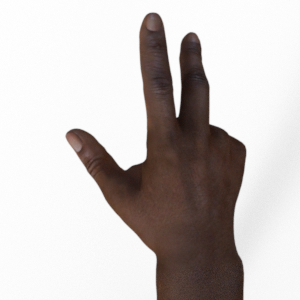
Label: scissors